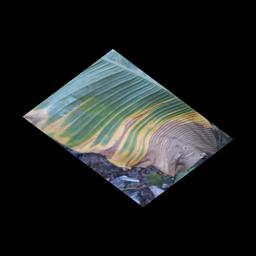
Label: POTASSIUM DEFICIENCY